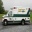
Label: ambulance